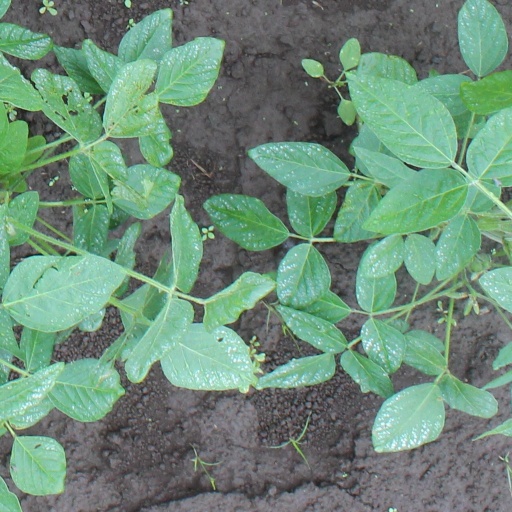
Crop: soybean